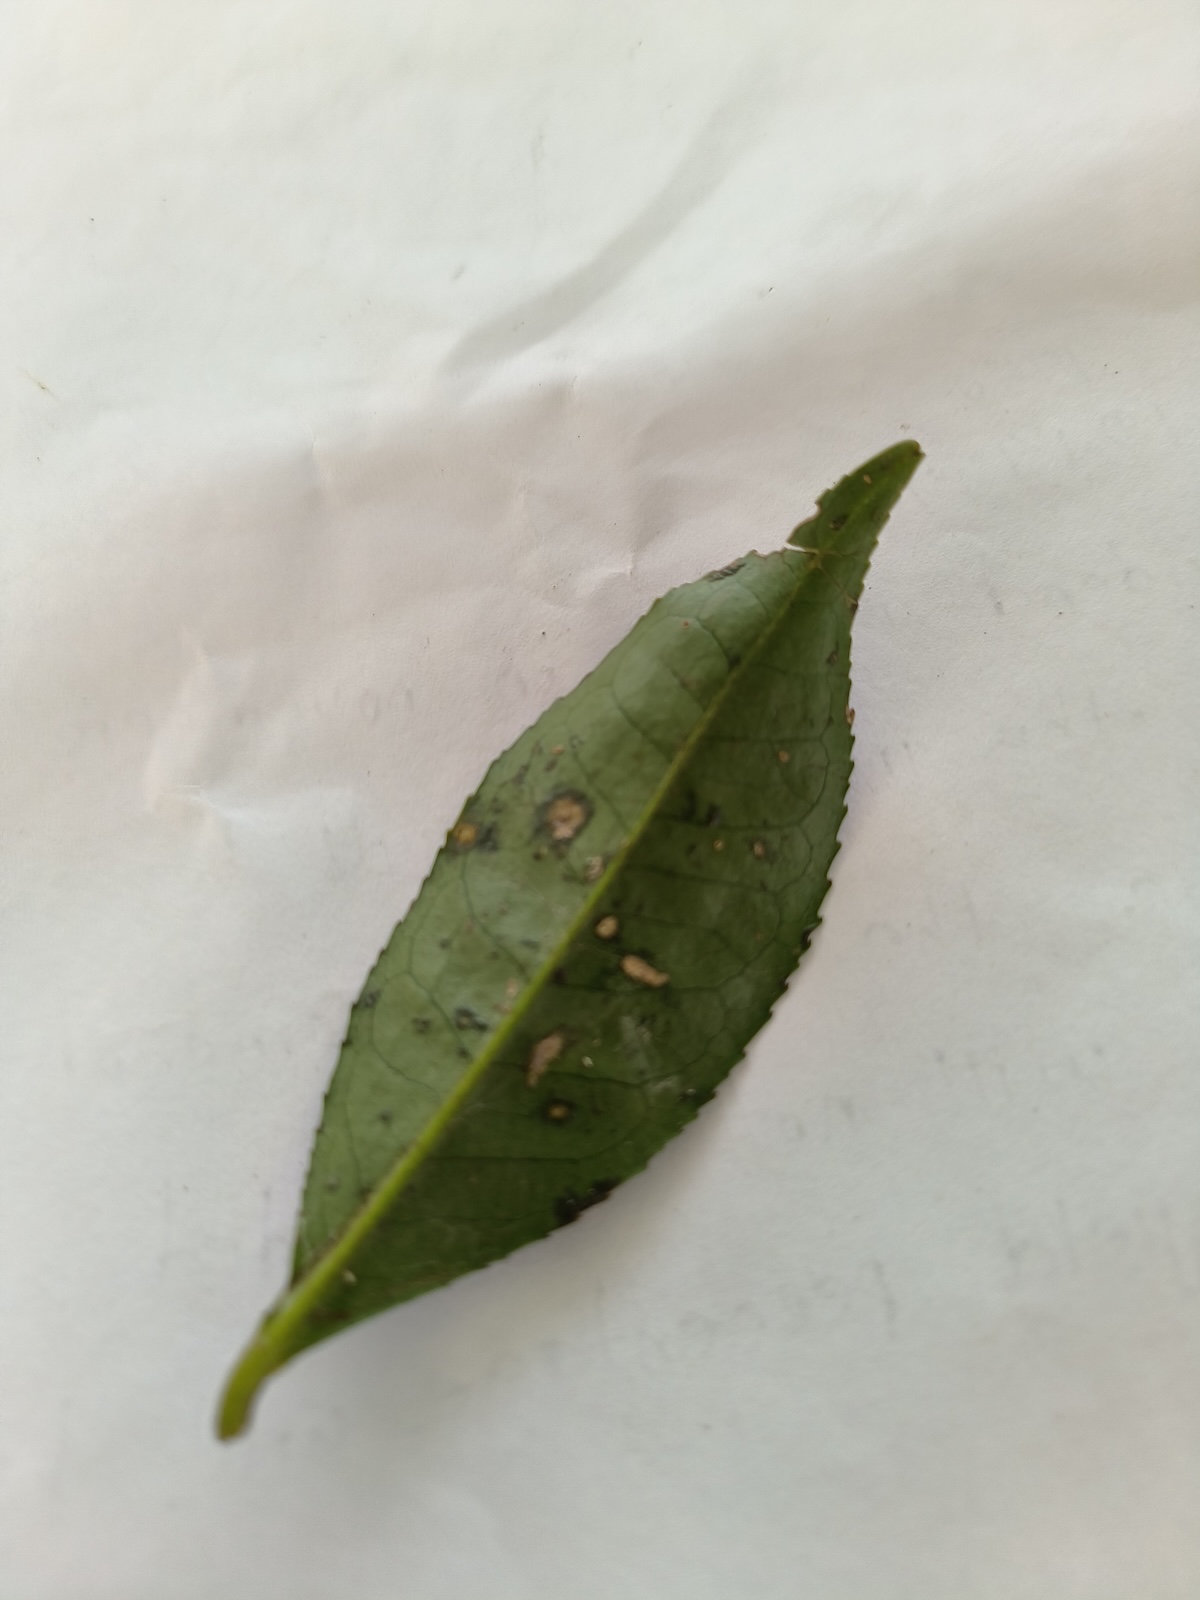
Label: Tea algal leaf spot